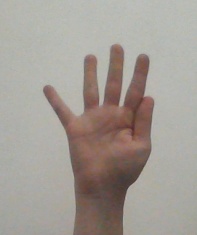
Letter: sheen